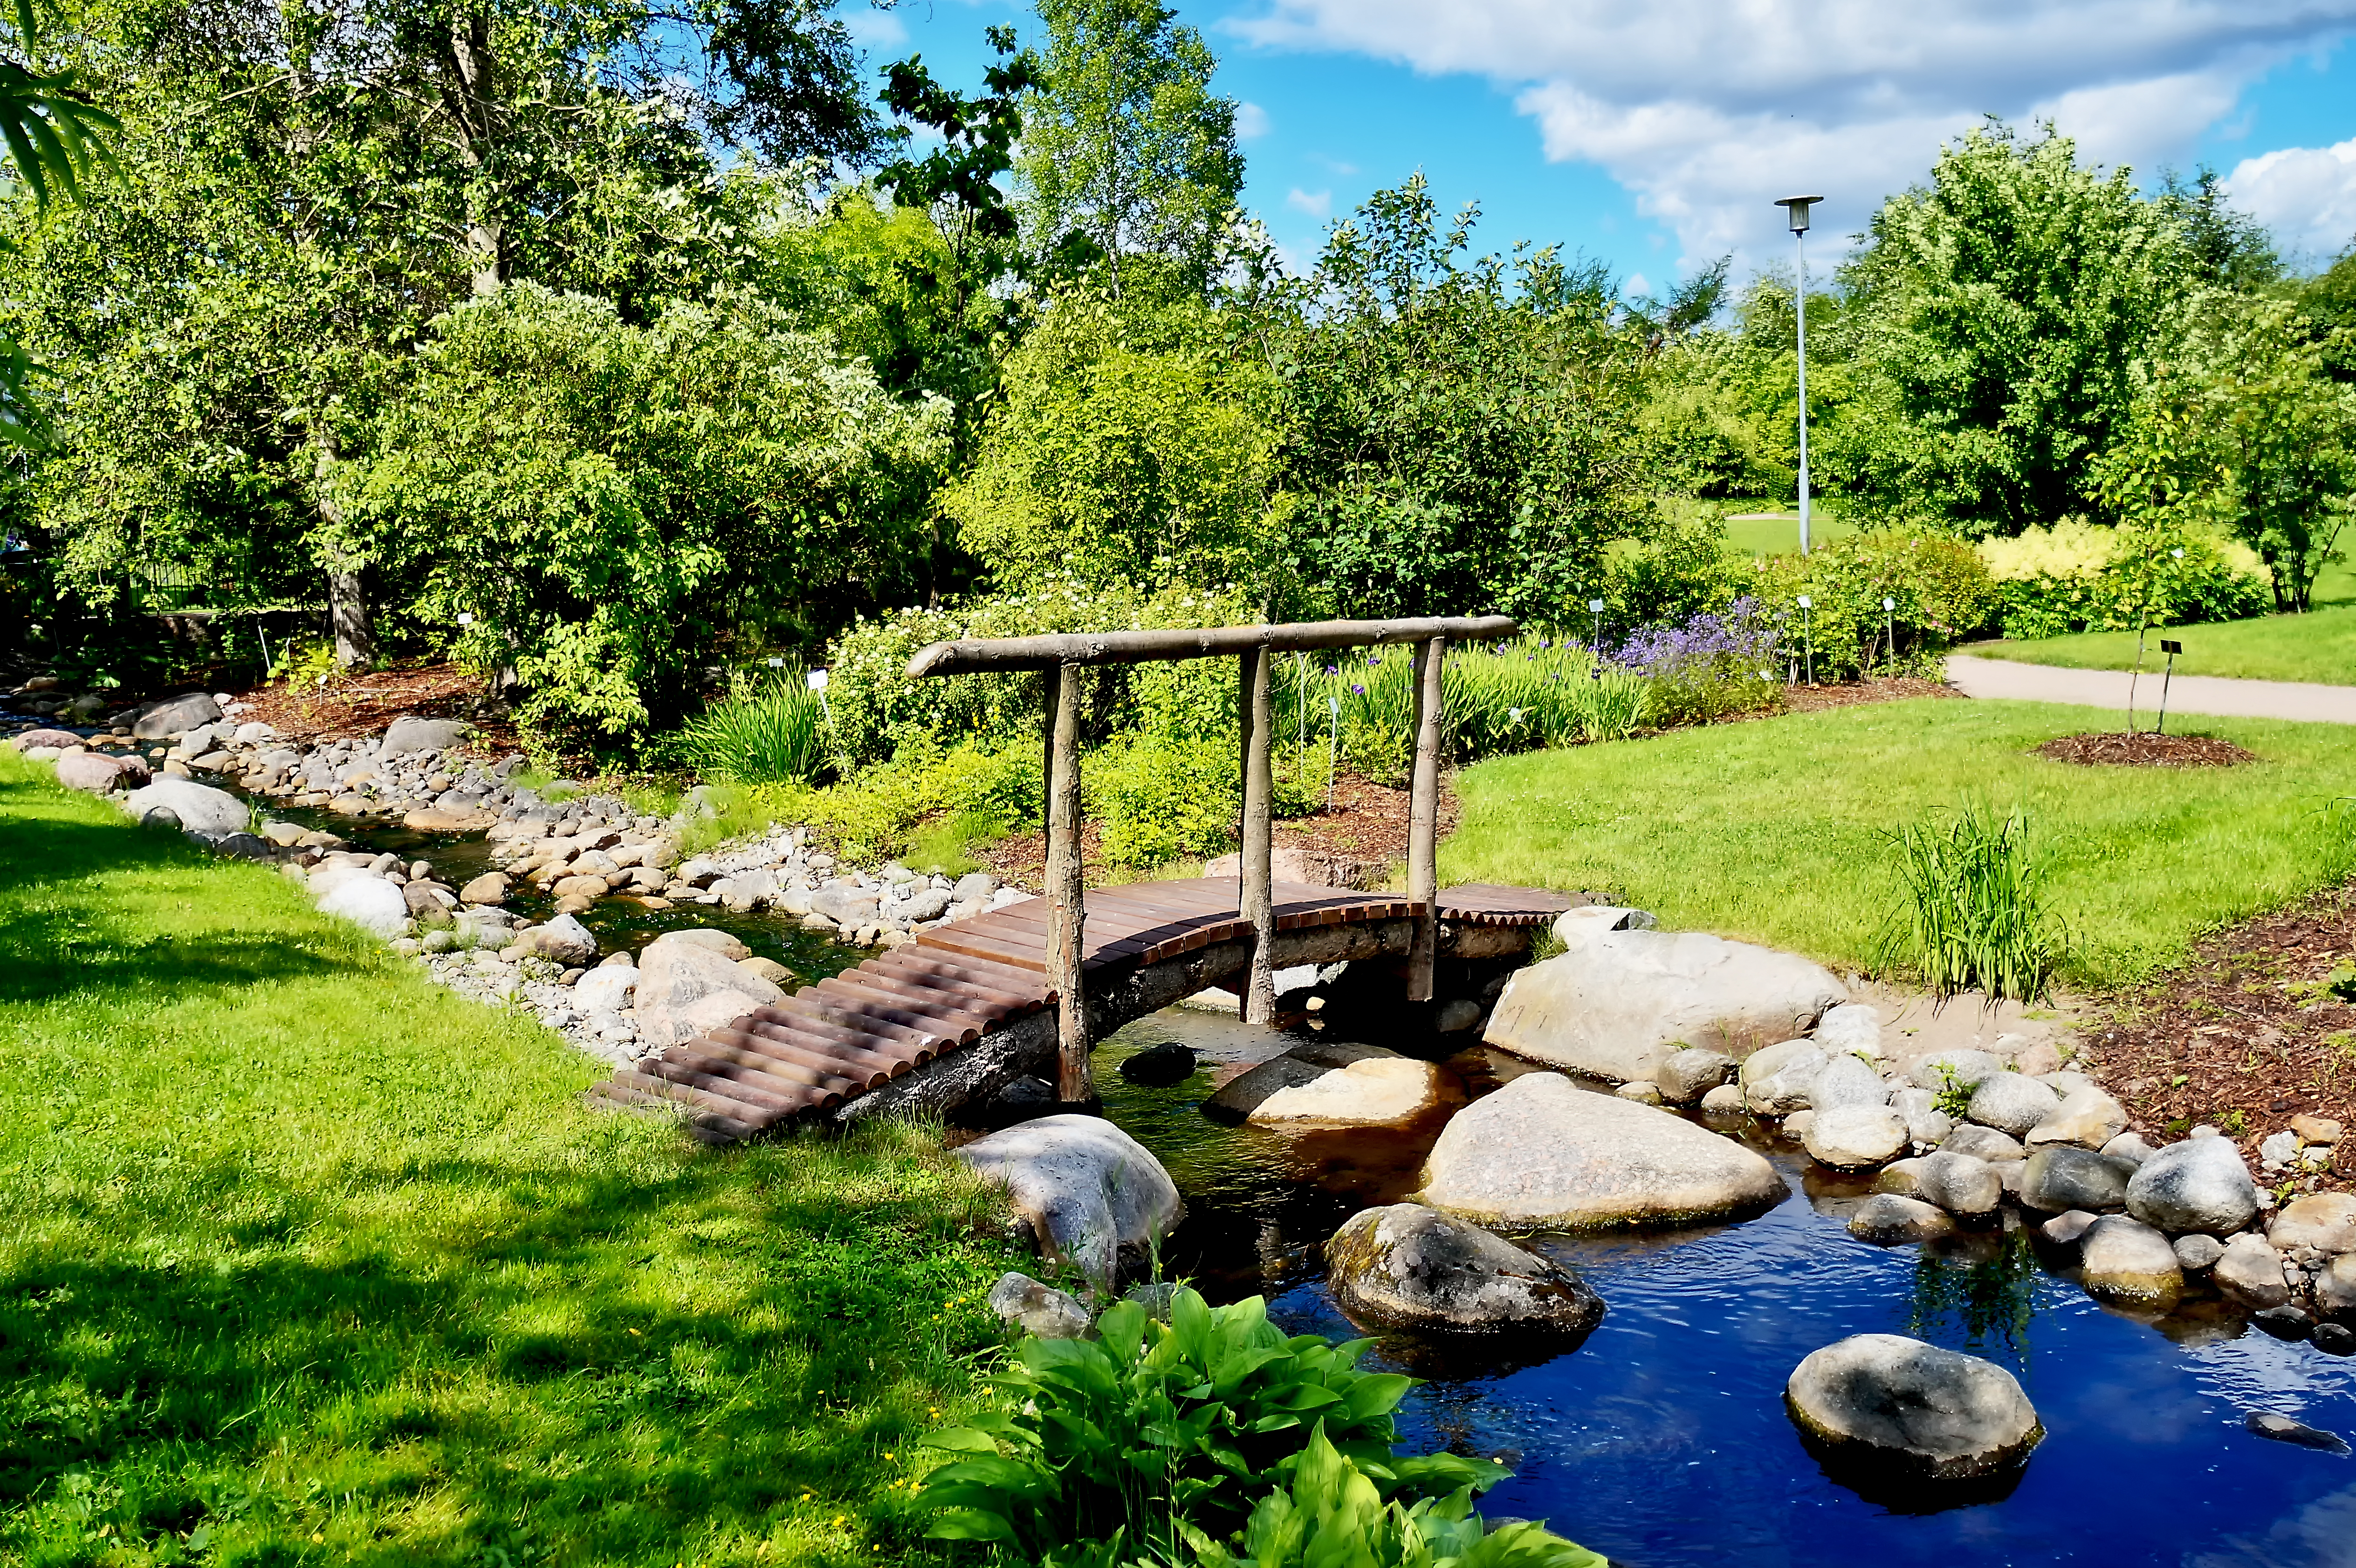
landscape, water, creek, bridge, lawn, flower, pond, stream, swimming pool, backyard, botany, garden, plants, body of water, trees, landscaping, bushes, museo, finland, helsinki, botanical garden, estate, woodland, yard, water feature, watercourse, botanic, kumpula, luonnontieteellinen, luomus, fish pond, landscape architect